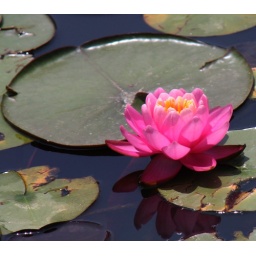
A pink water lily glows in the midday sun.